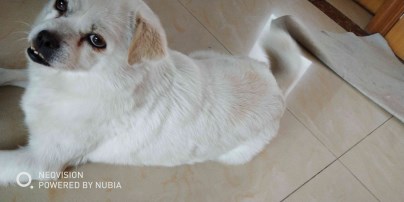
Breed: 3336-n000121-chinese_rural_dog